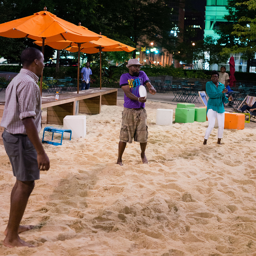
Three people play in the sand near a park with buildings behind it.
A man holds an object as he stands in the sand
a couple of men are standing on a beach
A couple of people dancing in some sand with no shoes on.
a person on a field with a frisbee